Semar

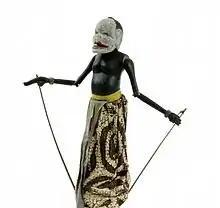
Sundanese wayang adaptation of Semar.

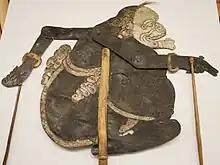
Wayang Kulit puppet of Semar

Semar and his sons first appear in the second part of the plays ("pathet sanga"), as the servants and counselors of whoever the hero of the wayang play is. In wayang plots, Semar is never mistaken and is deceptively powerful. He is the only character who dares to protest the gods, including Batara Guru (Shiva) and Batari Durga, and even compel them to act or desist.